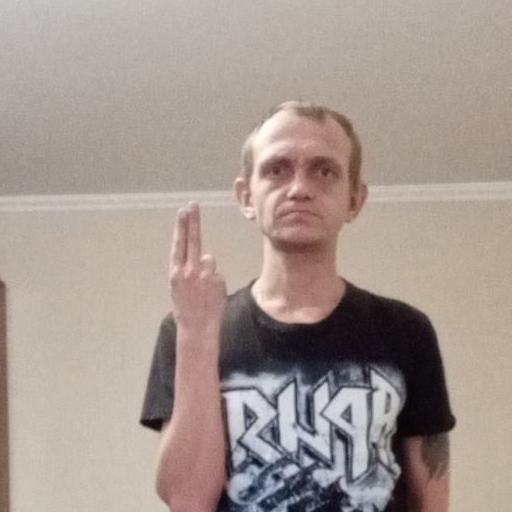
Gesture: two_up_inverted